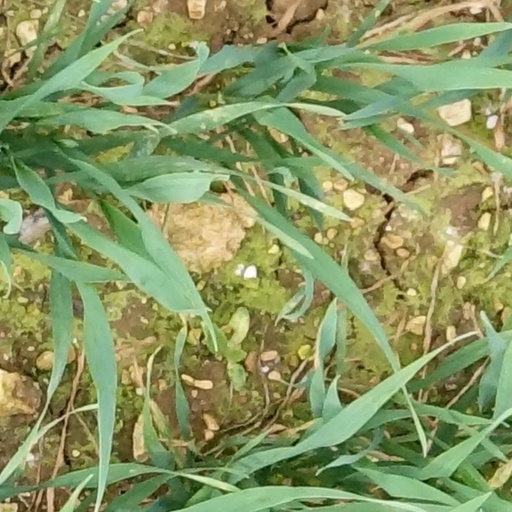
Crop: wheat